Describe the emotion expressed in this image:  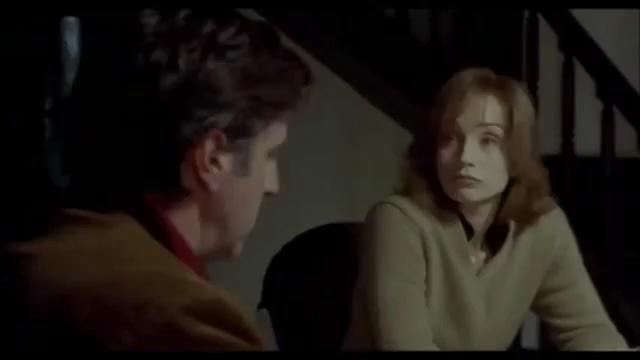
This person displays Suffering, valence and arousal with low intensity.